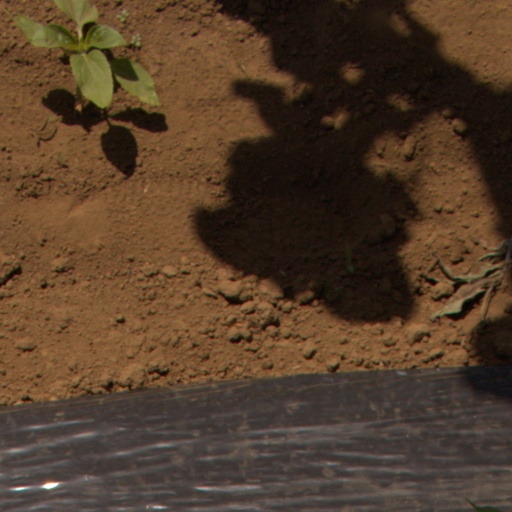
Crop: Jerusalem artichoke